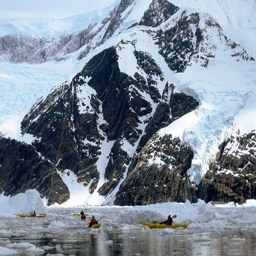
kayaking off the peninsula in the brash ice .